Edmond Rostand

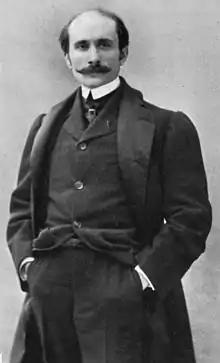
Edmond Rostand, aged 29, at the time of the first performance of Cyrano, 1898

The production of his heroic comedy "Cyrano de Bergerac" (28 December 1897, Théâtre de la Porte Saint-Martin), with Benoît-Constant Coquelin in the title role, was a triumph. The first production lasted for more than 300 consecutive nights. No such enthusiasm for a drama in verse had been known since the time of Hugo's "Hernani". The play was quickly translated into English, German, Russian and other European languages. Cyrano de Bergerac had been a boyhood hero of Rostand, who loved his idealism and courage. He had also thoroughly researched French 17th-century history.